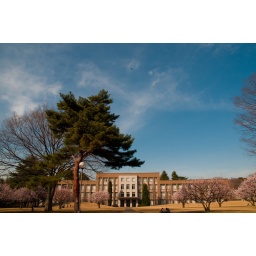
huge bird up in the sky